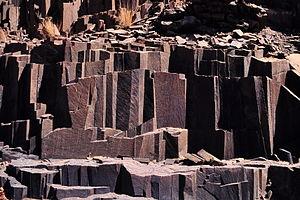
Basalte en la Namibie